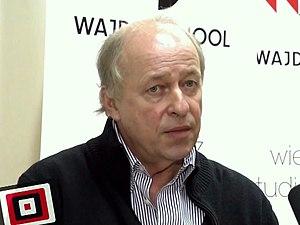
L’histoire du cinéma polonais est presque aussi longue que celle de la cinématographie car inaugurée par l'invention du pléographe par Kazimierz Prószyński en 1894 avant même le célèbre cinématographe des frères Lumière.